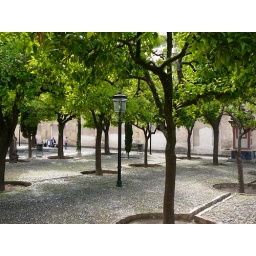
the trees are irrigated by connecting troughsfrom water in the fountain. the Moors were really on top of their irrigation methods